Spring Branch, Houston

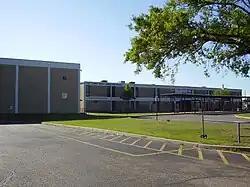
Spring Woods High School

Spring Branch Independent School District serves most of the areas within the Spring Branch Management District, all of the Memorial area in Houston, and several small cities.